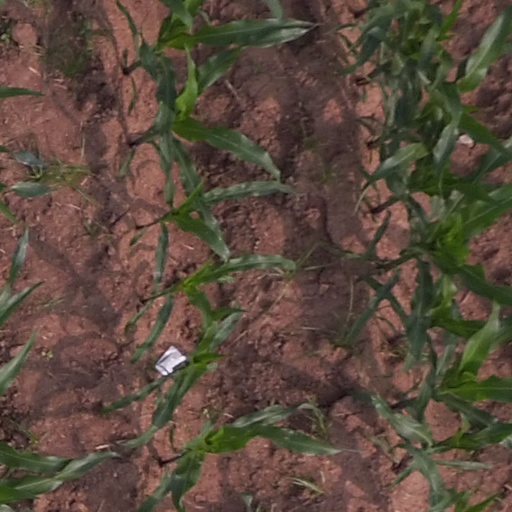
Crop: maize; corn